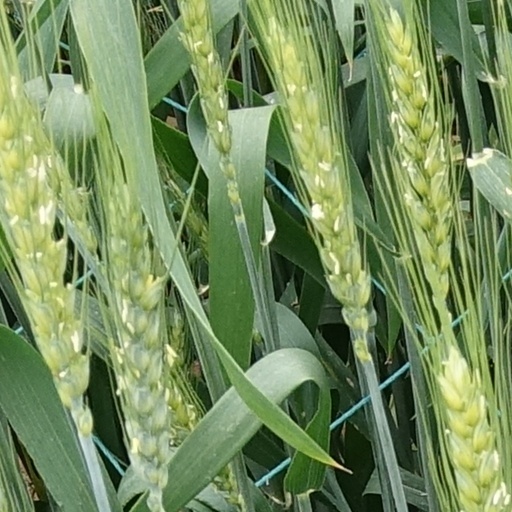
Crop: wheat